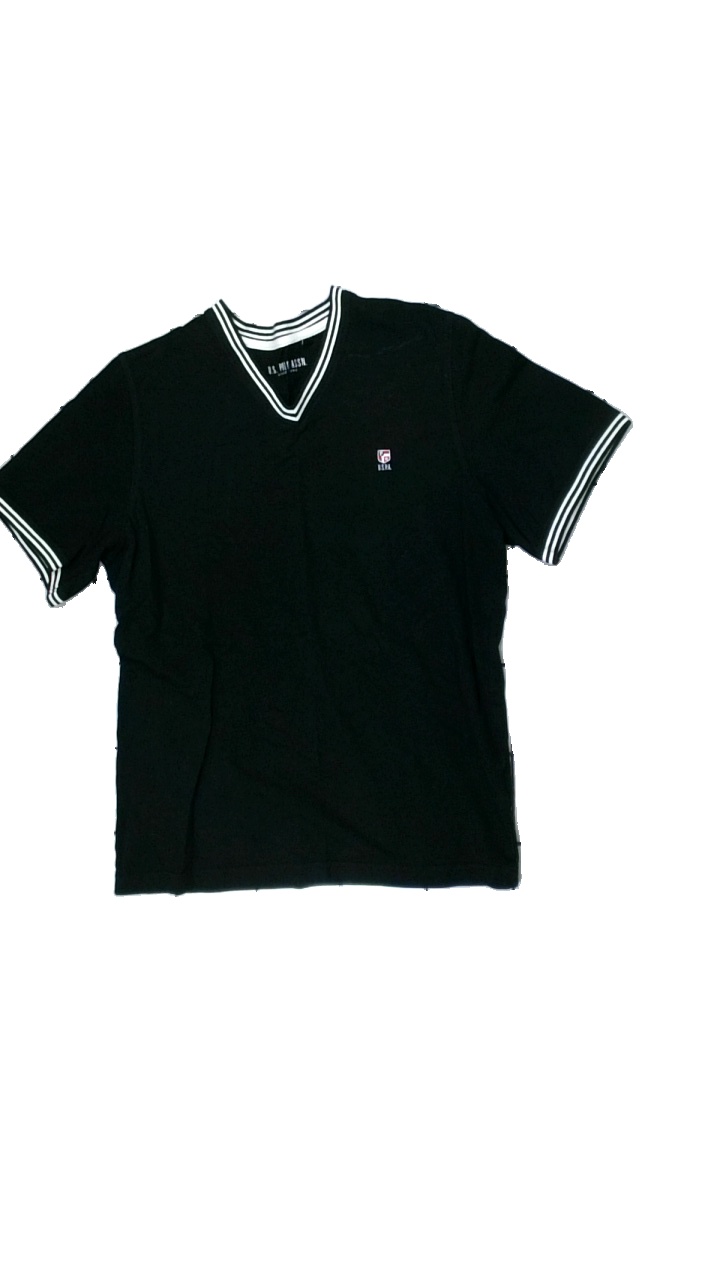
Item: T-shirt (Men)
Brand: U.s: Polo Assn.
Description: svart t-shirt med ränder runt armar och hals, logga fram, vita streck fram
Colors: White, Black
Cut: Regular
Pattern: Logo print
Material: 100% cotton
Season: All
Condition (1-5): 3
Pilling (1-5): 5
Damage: fläck
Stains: Major
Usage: Export
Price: <50